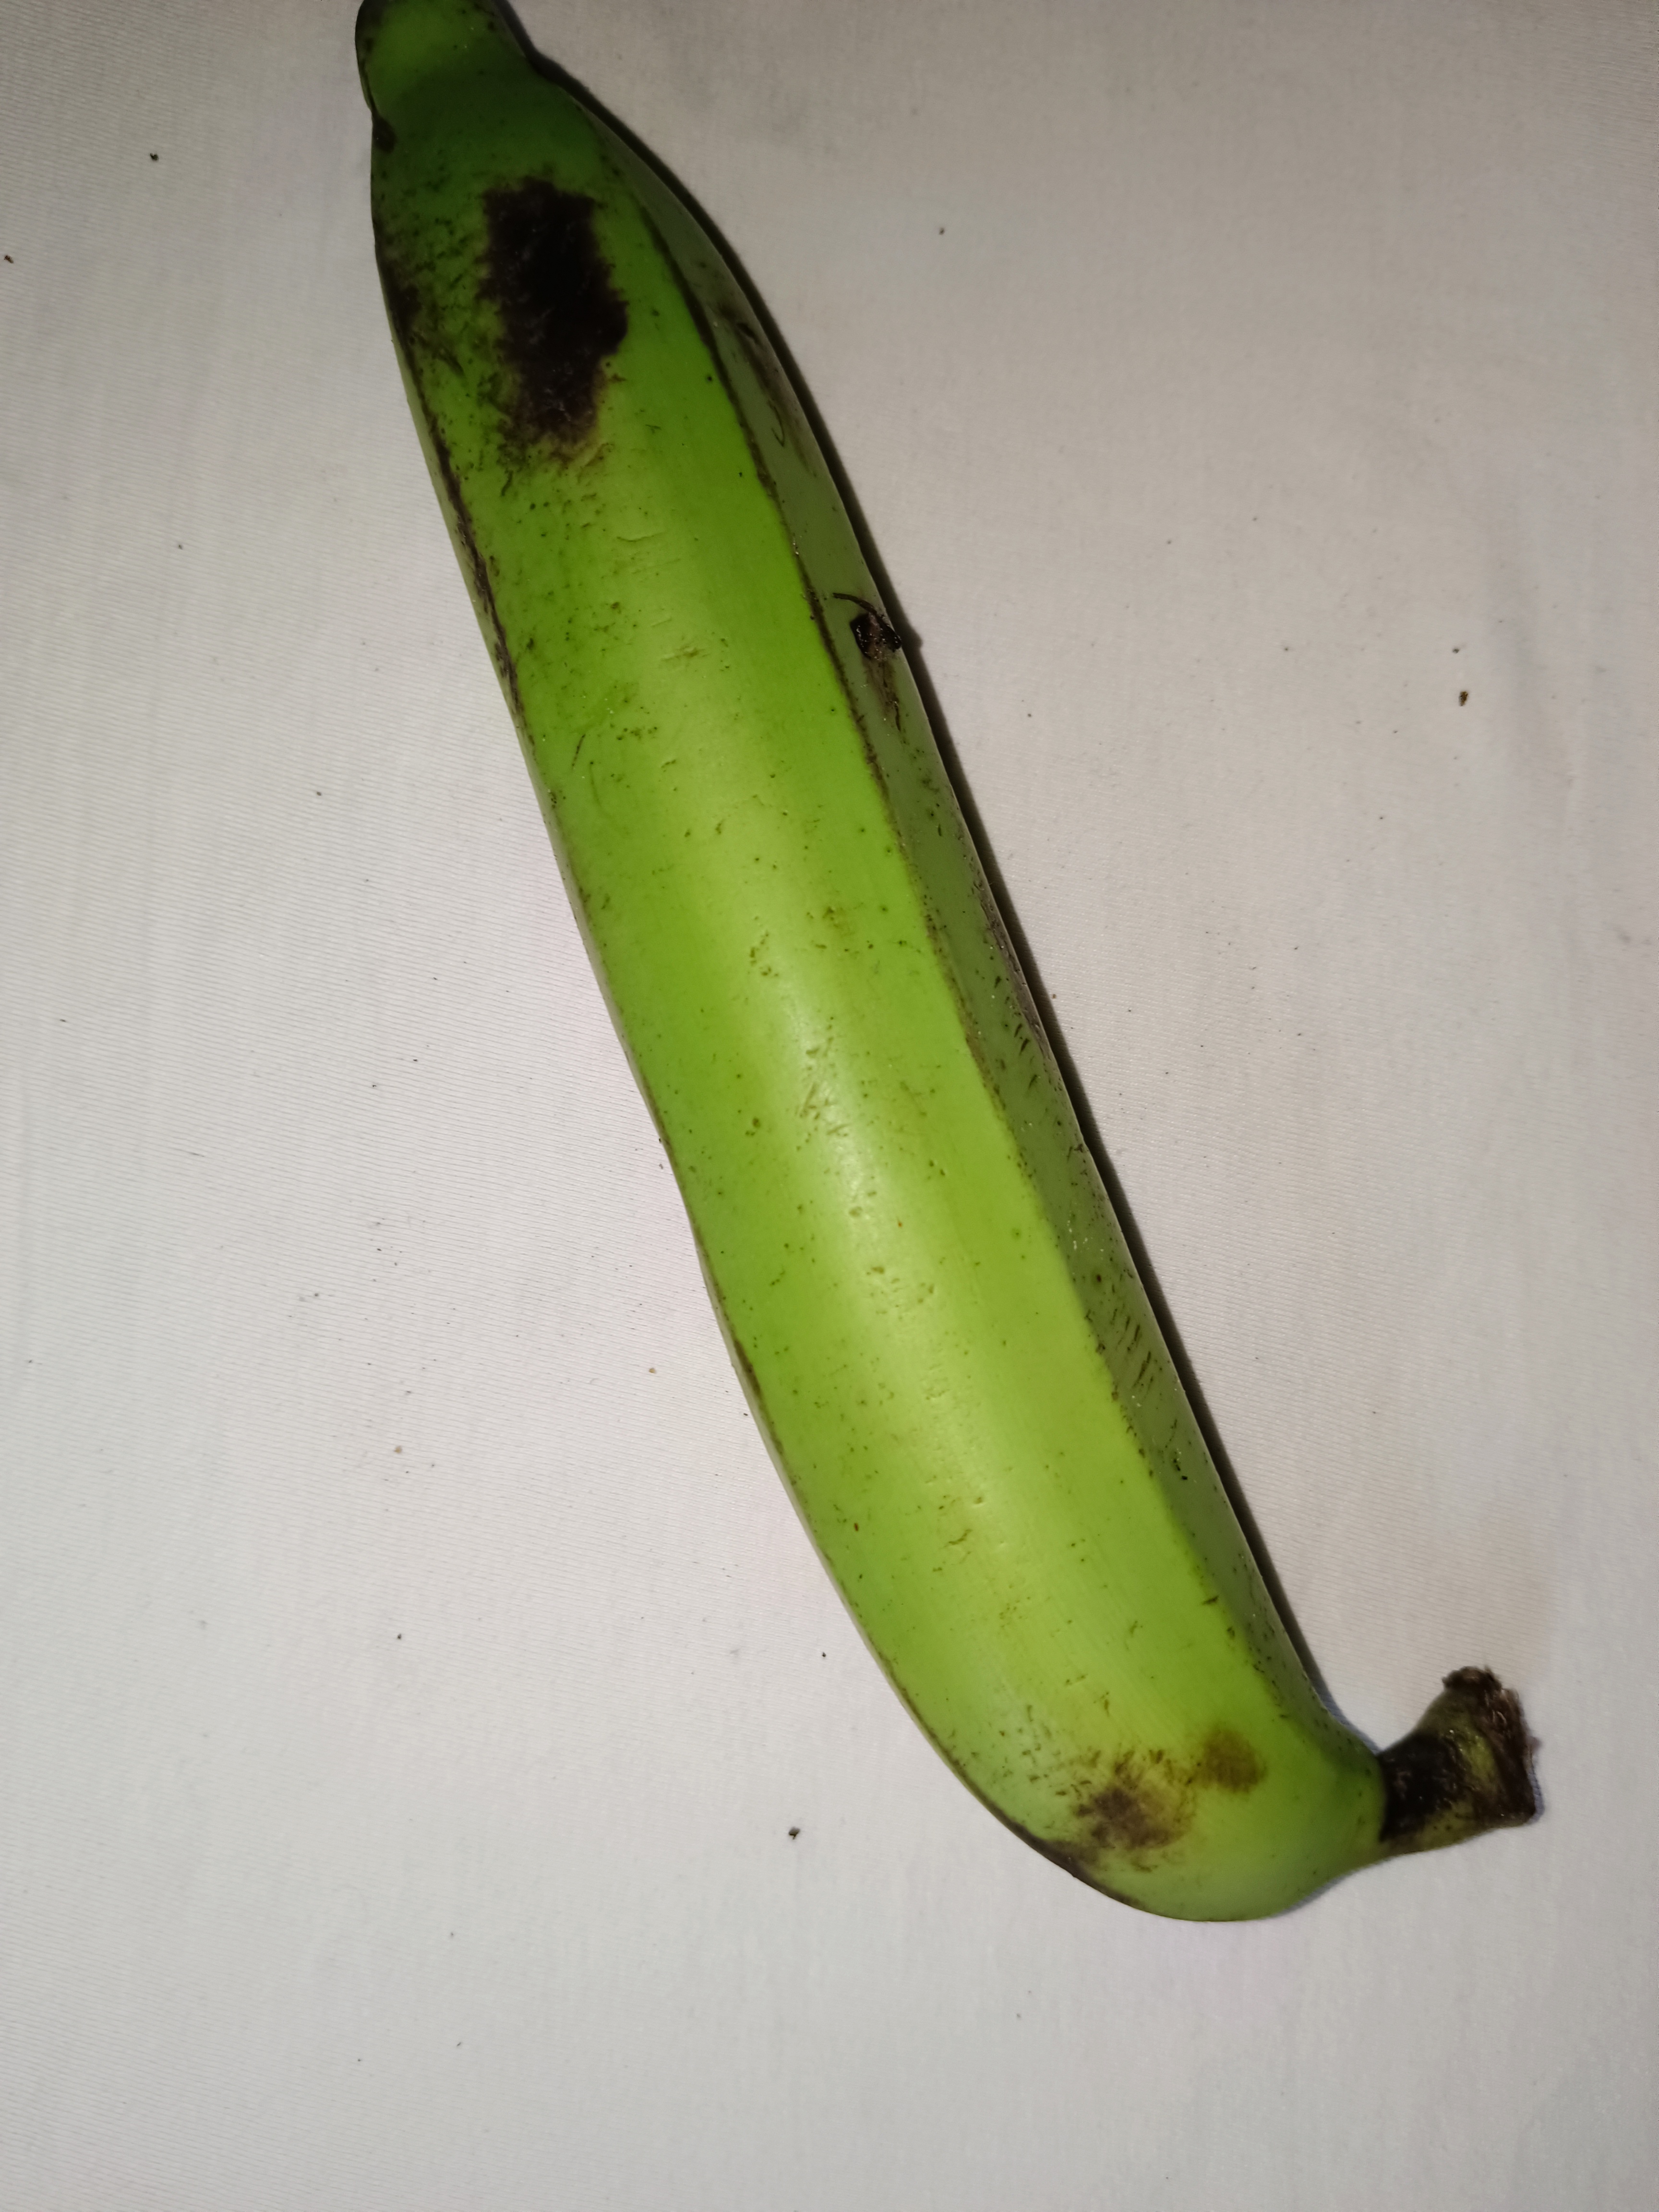
Banana variety: Shagor